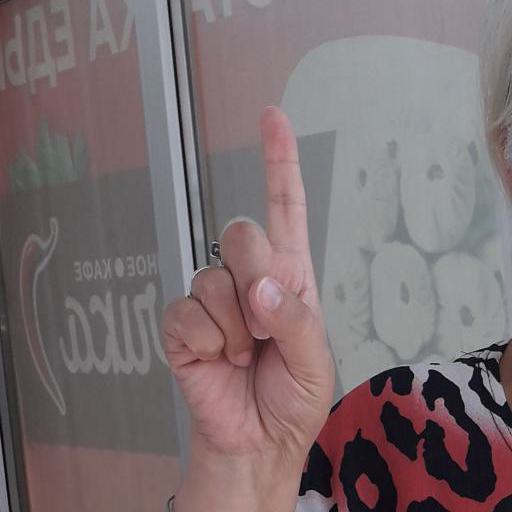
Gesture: one